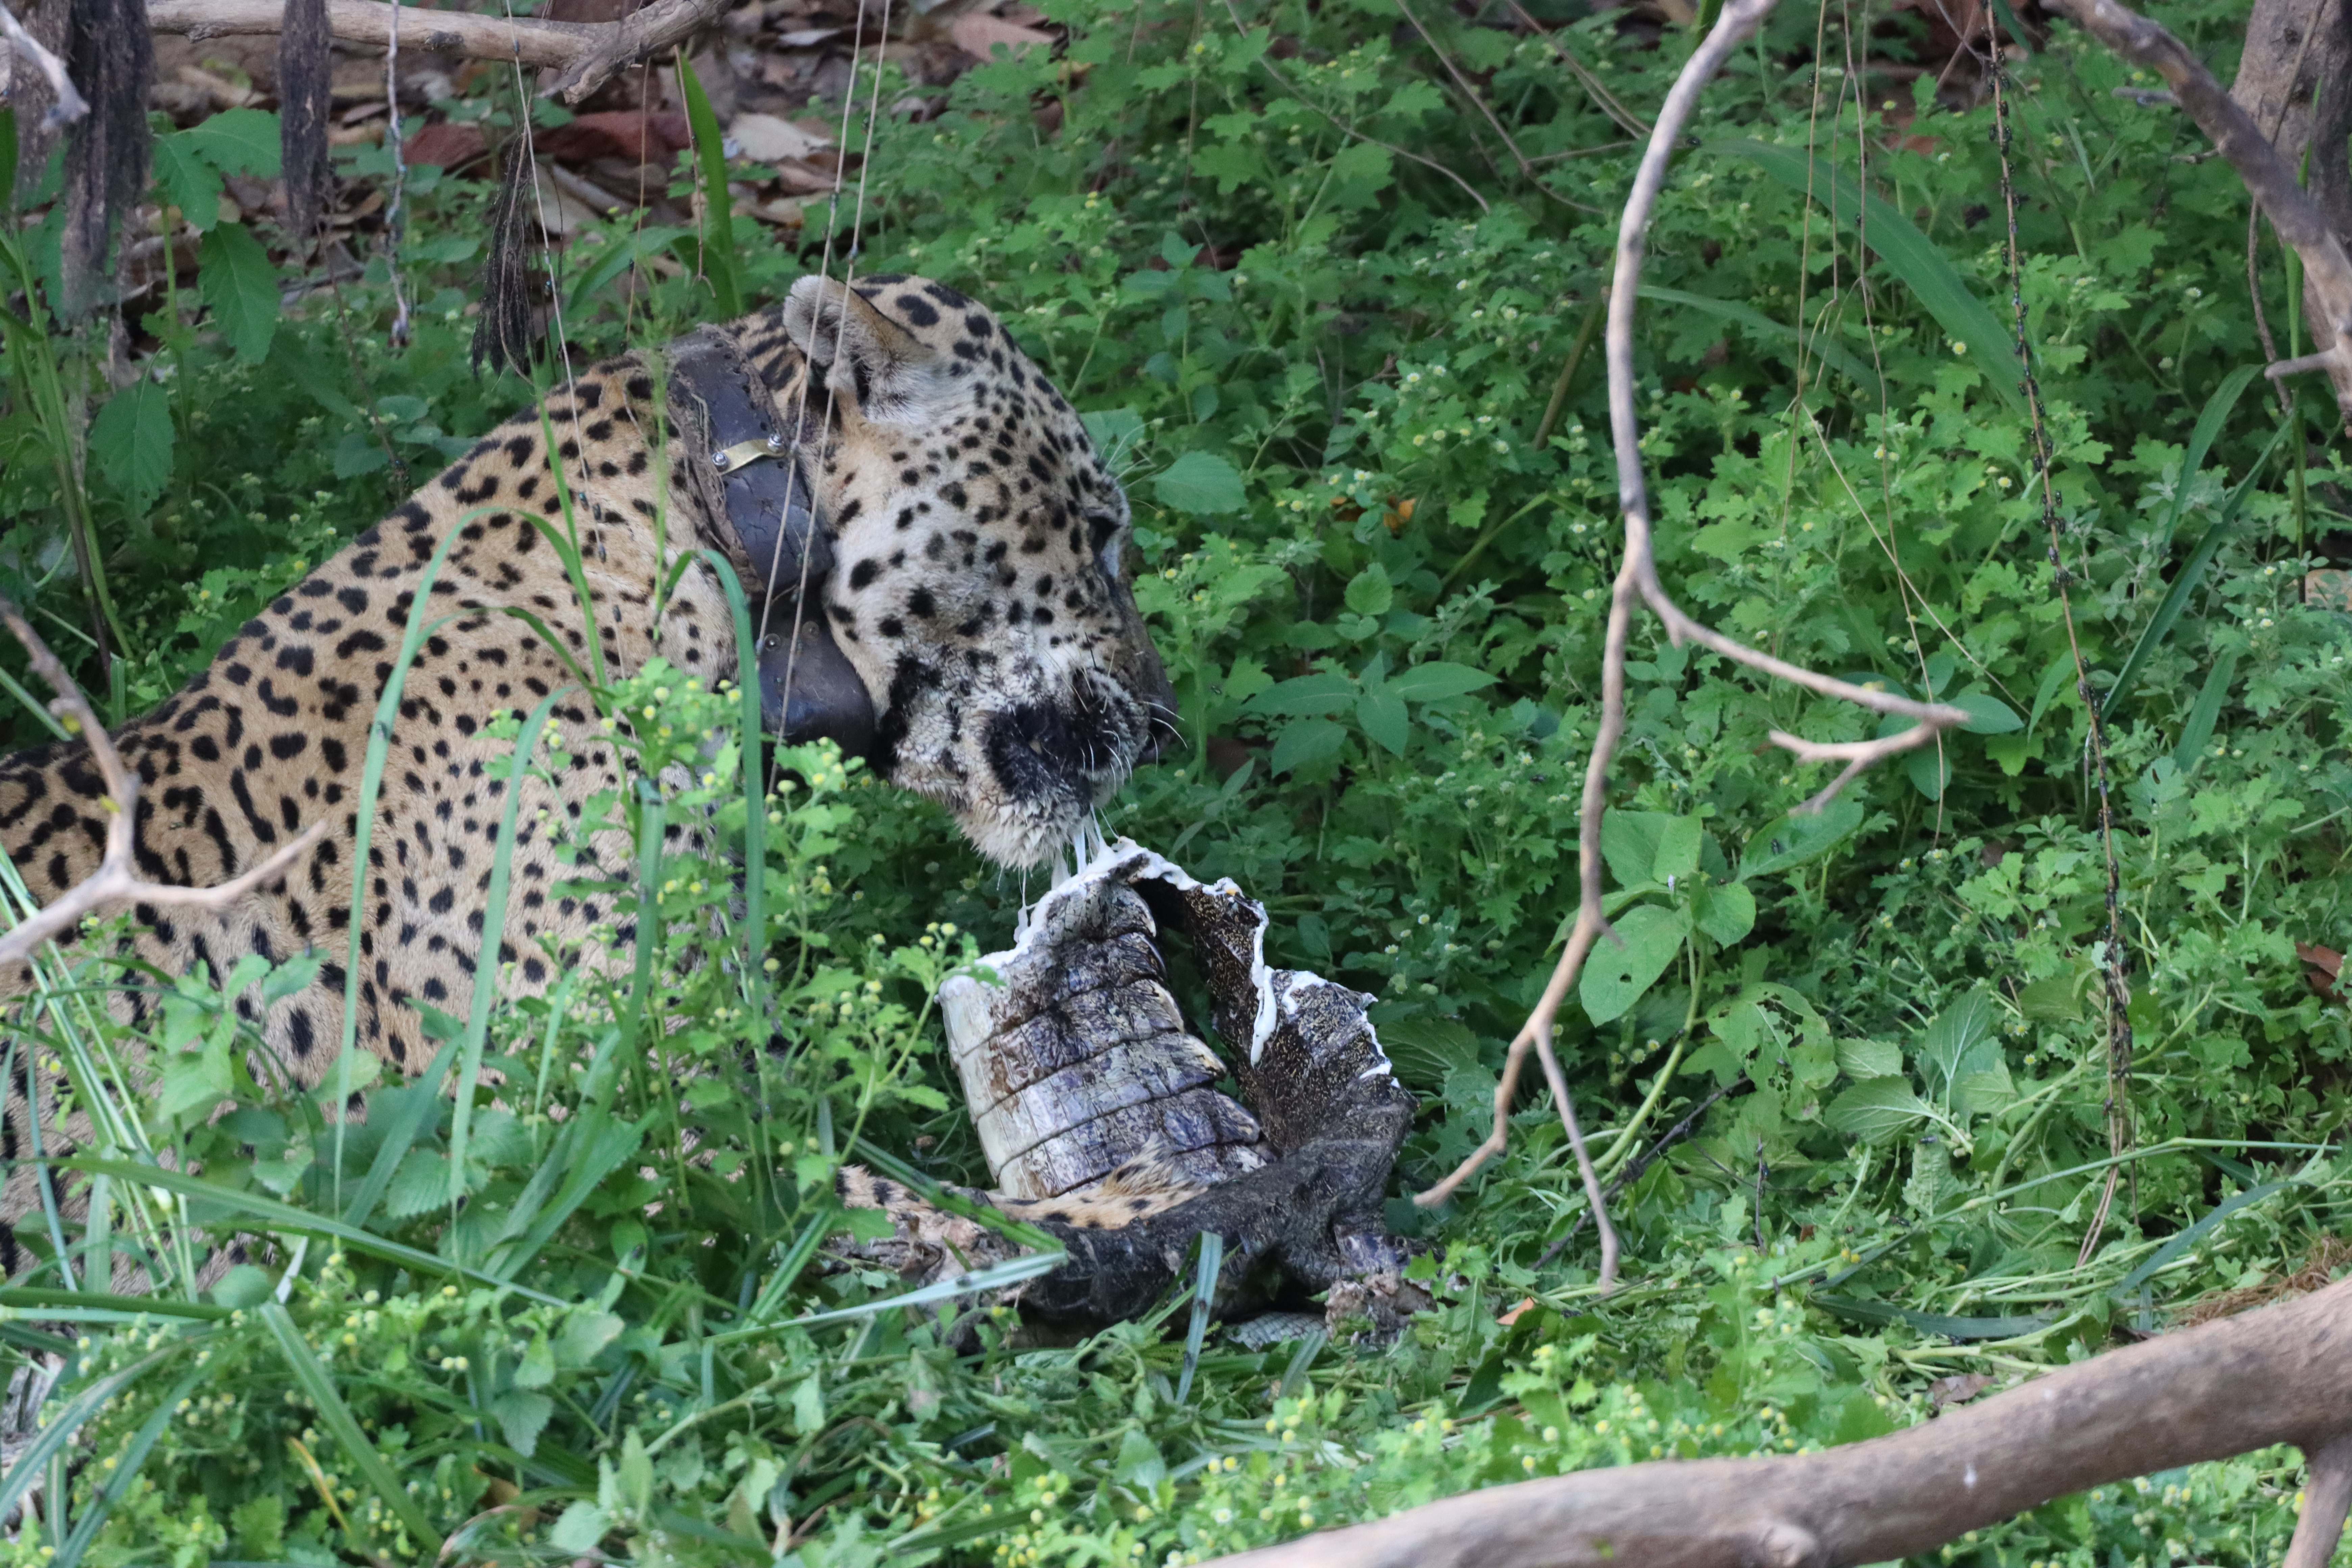
Jaguar: Ousado